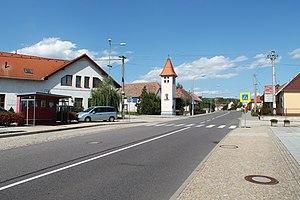
Dobšice est une commune du district de Znojmo, dans la région de Moravie-du-Sud, en République tchèque. Sa population s'élevait à 2 446 habitants en 2019.